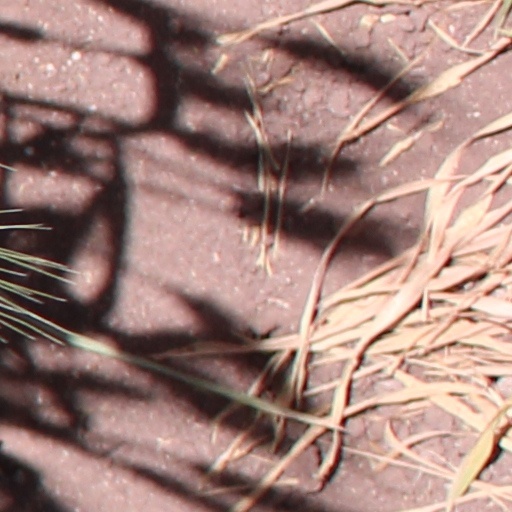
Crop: wheat